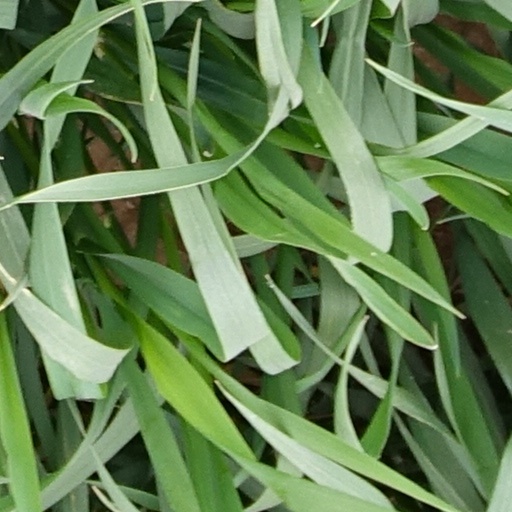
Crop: wheat